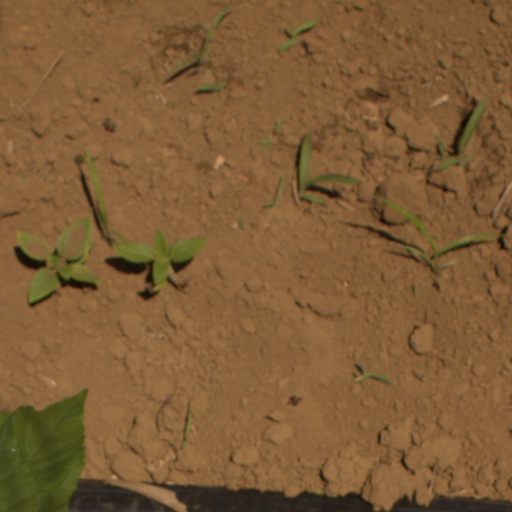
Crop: Jerusalem artichoke